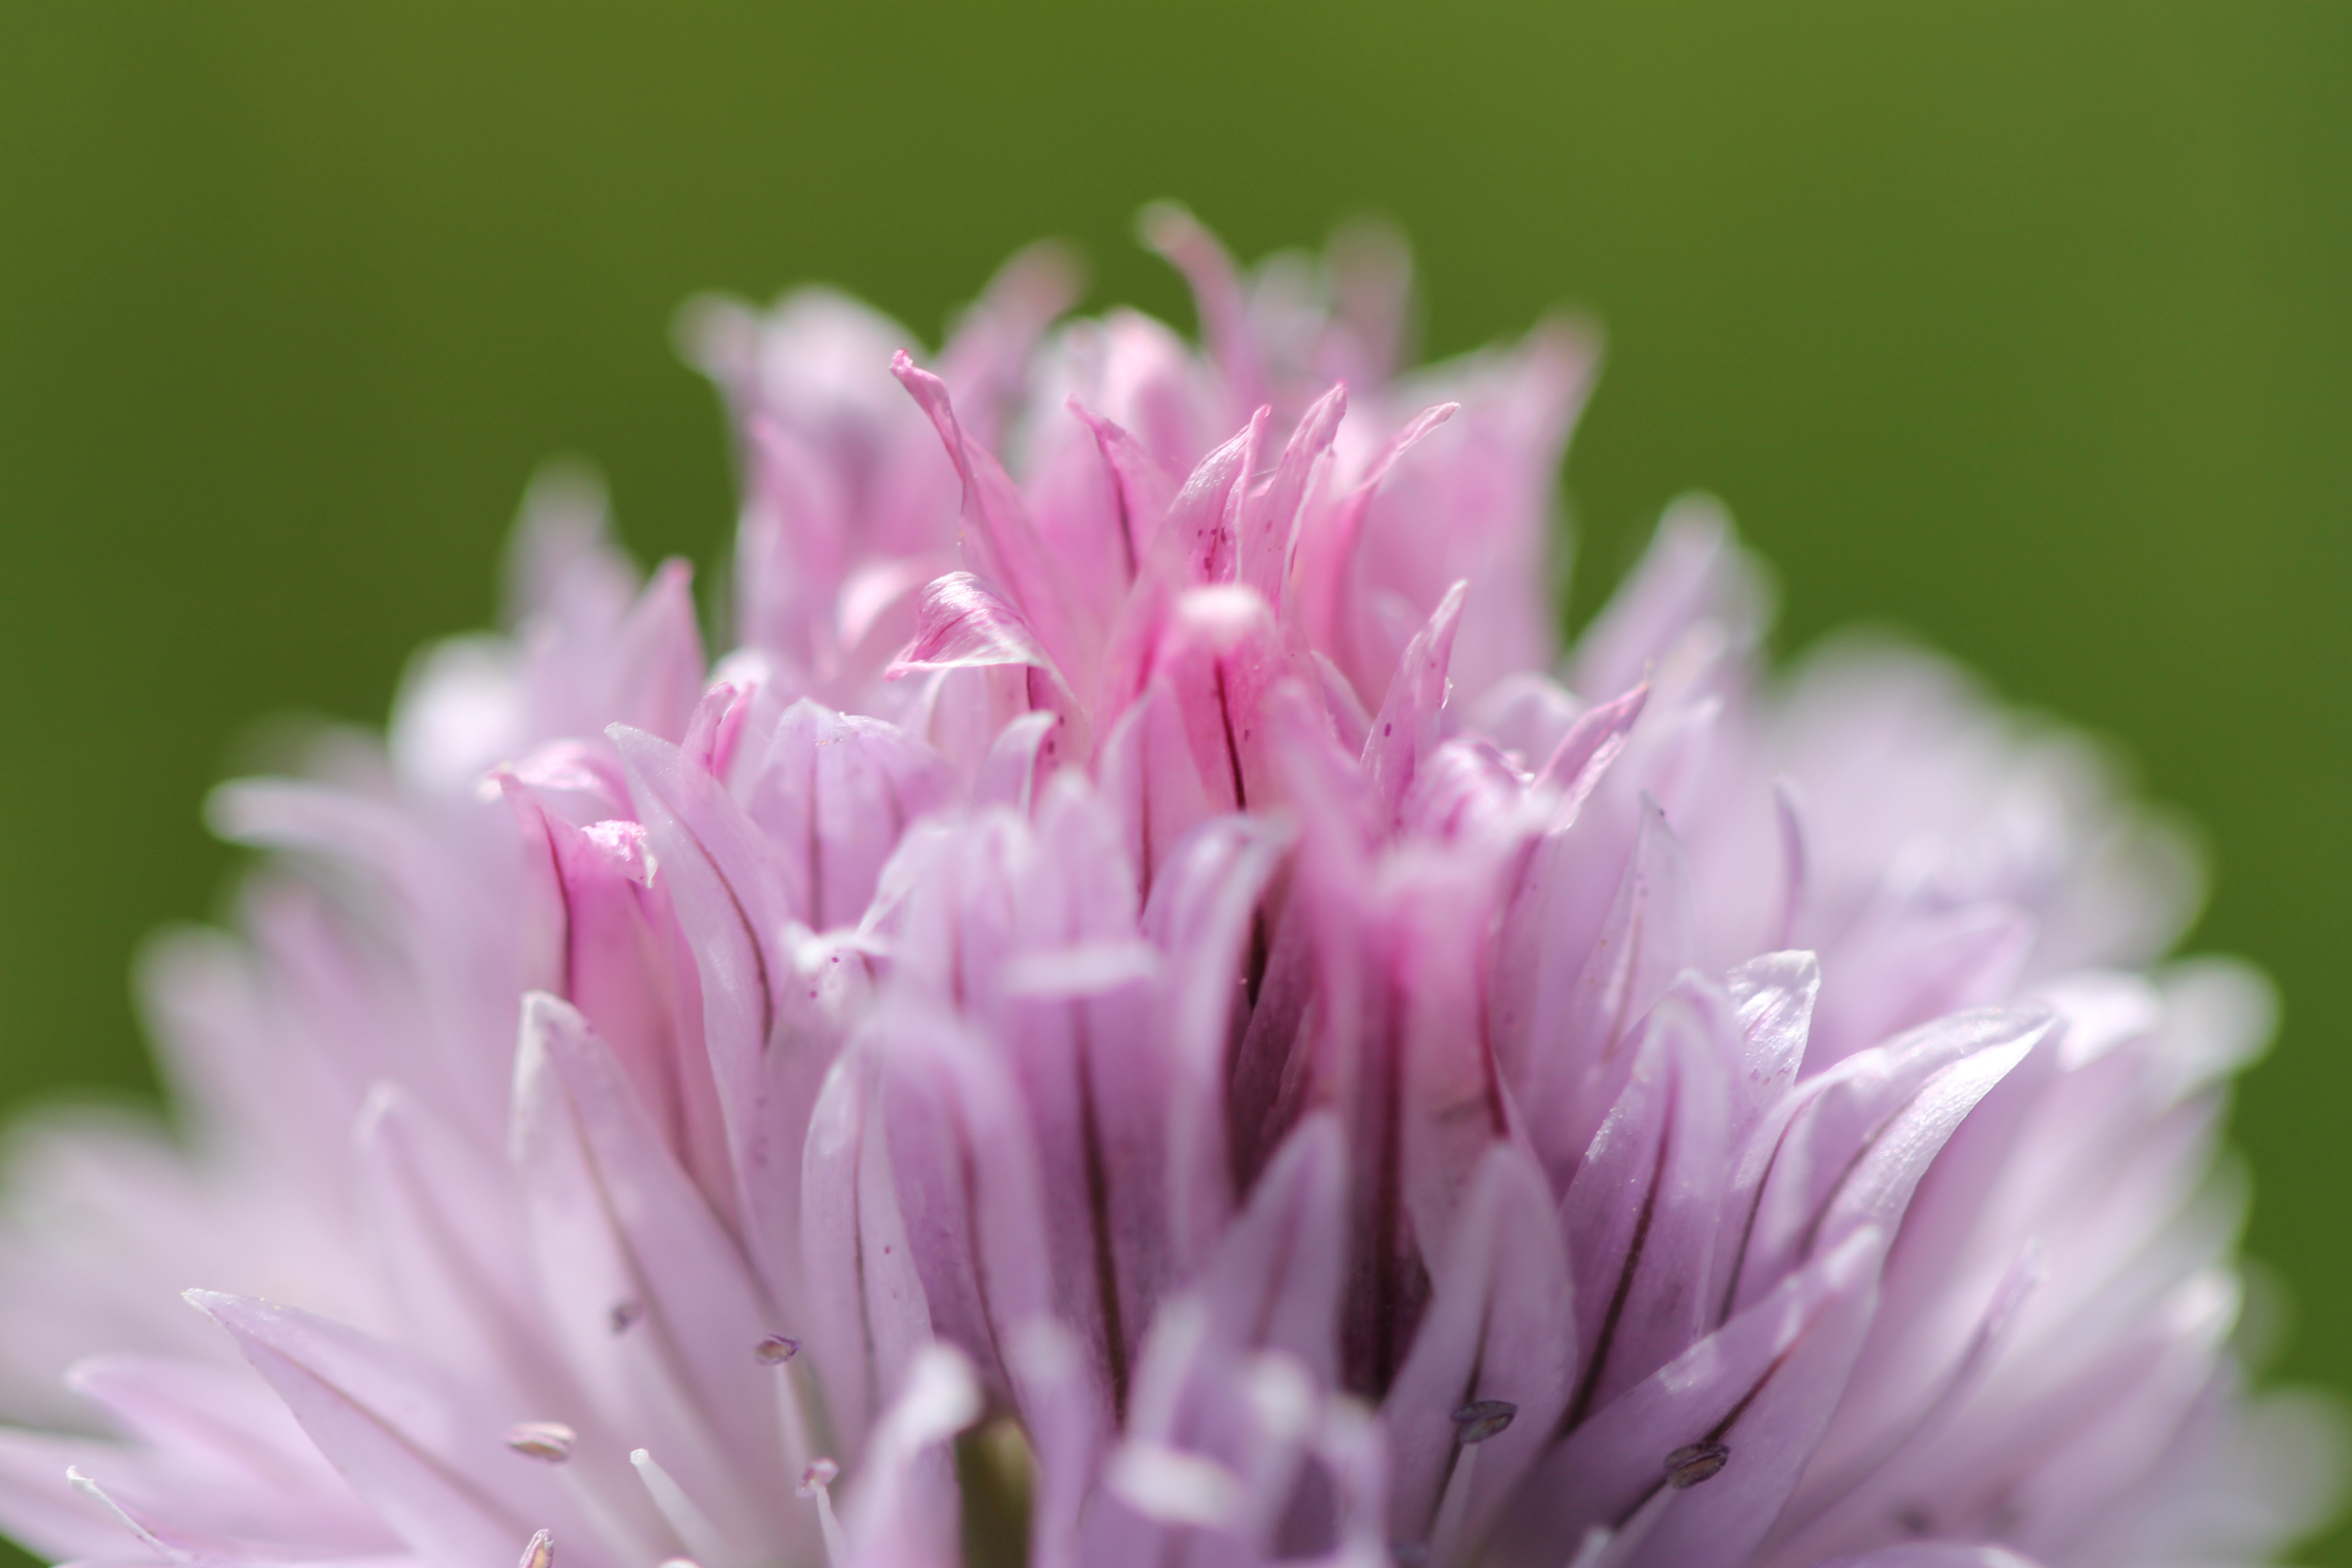
nature, blossom, plant, photography, flower, purple, petal, produce, macro, botany, garden, pink, flora, wildflower, close up, macro photography, flowering plant, daisy family, plant stem, land plant